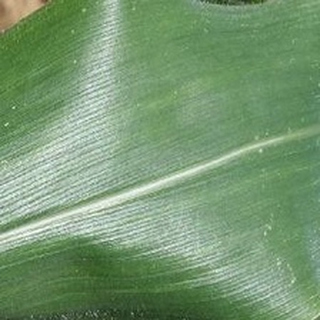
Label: healthy_corn